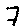
Label: 7